George Whitaker (Oregon educator)

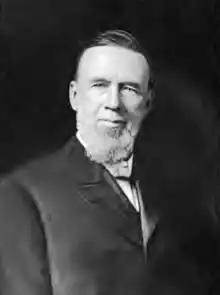
Whitaker in his later years

George Whitaker (May 14, 1836November 1, 1917) was an American minister and university president in Texas and Oregon. A native of Massachusetts, he served as the president of Wiley College in Texas, along with Willamette University and Portland University in Oregon. A Methodist trained preacher and graduate of Wesleyan University, he also worked as a pastor across the country in the late 19th century, primarily in New England.